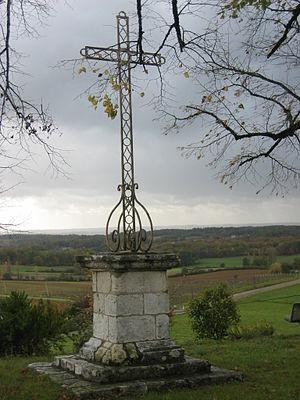
Soumensac est une commune du Sud-Ouest de la France métropolitaine, située dans le département de Lot-et-Garonne.